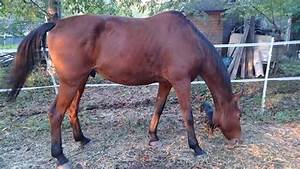
Label: horse